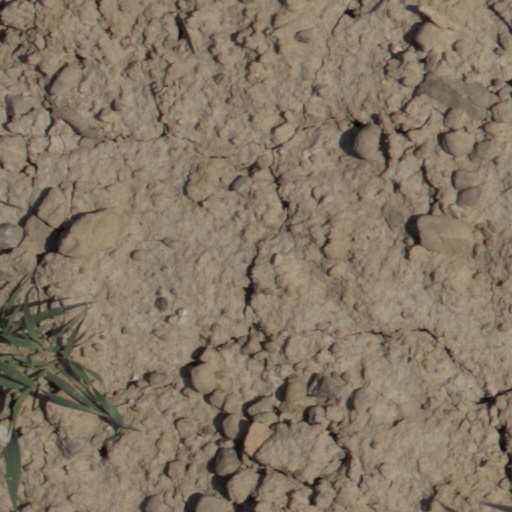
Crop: wheat